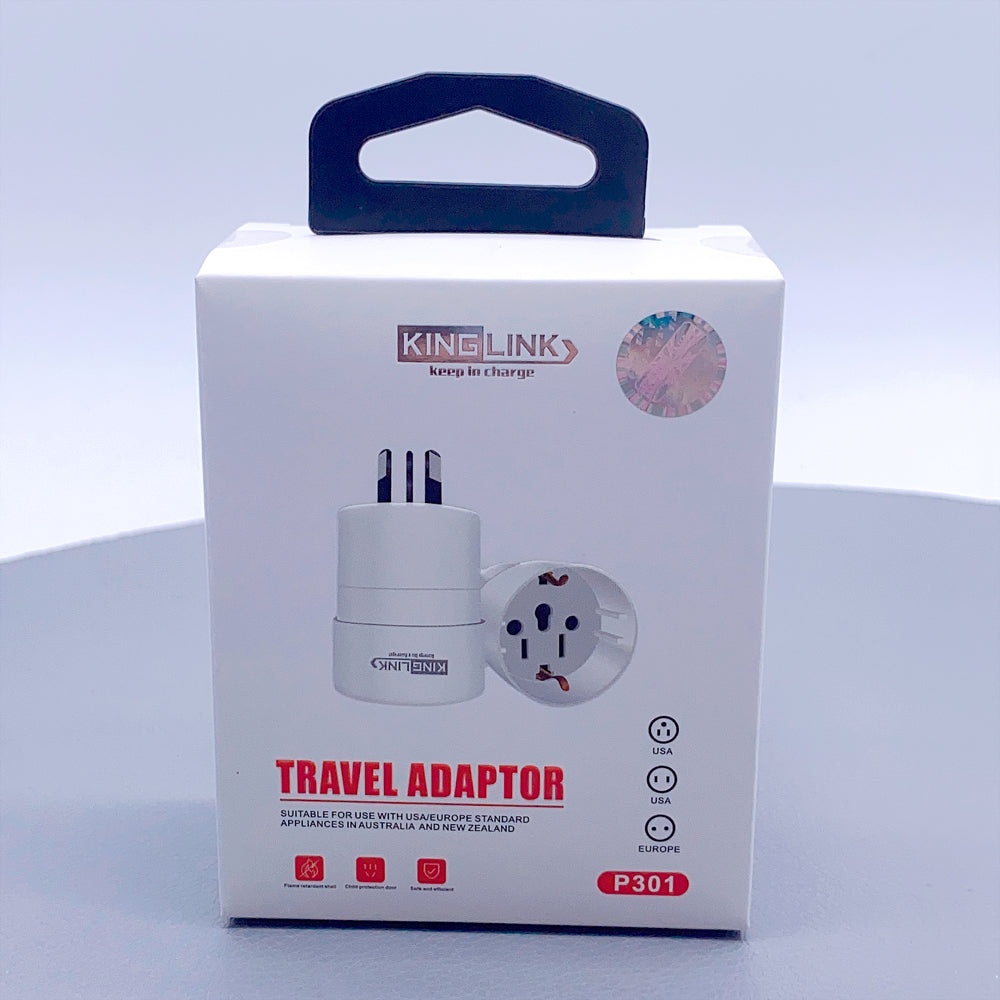
Kinglink travel adapter P301
Brand: LT
Category: Electronics > Electronics Accessories > Power > Travel Converters & Adapters